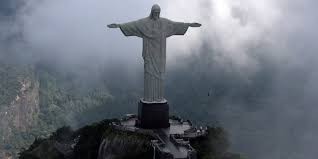
Landmark: Christ the Reedemer